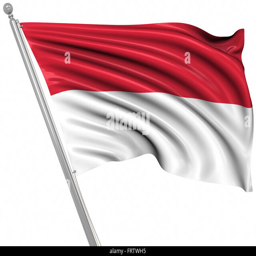
flag this is a computer generated and 3d rendered image